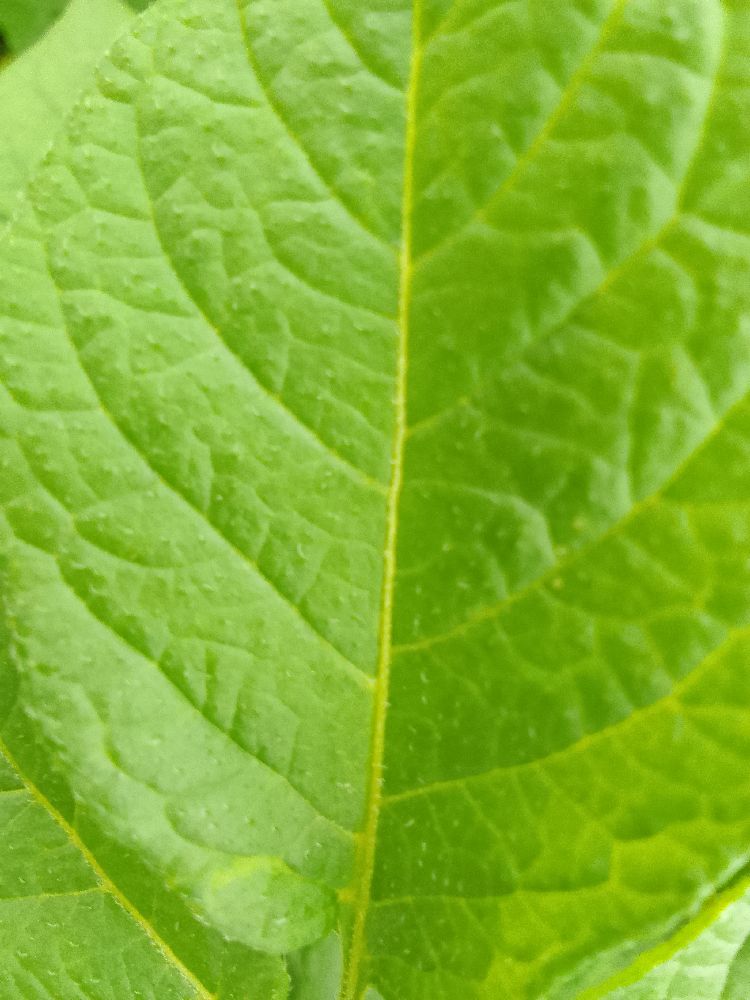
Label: Healthy